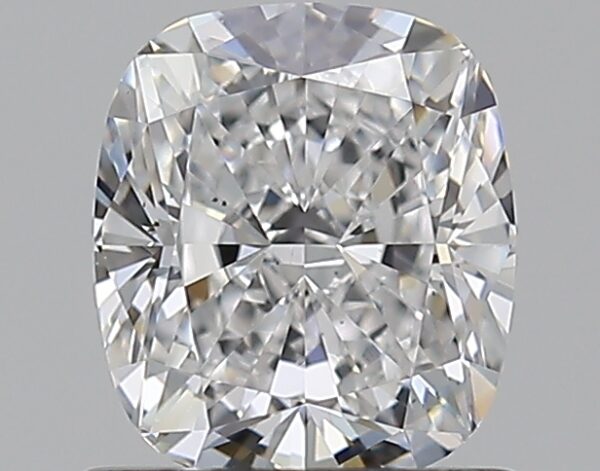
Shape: cushion
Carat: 0.9
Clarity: VS2
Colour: D
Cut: EX
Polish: EX
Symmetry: EX
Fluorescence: F
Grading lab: GIA
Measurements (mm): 5.85 x 5.14 x 3.58